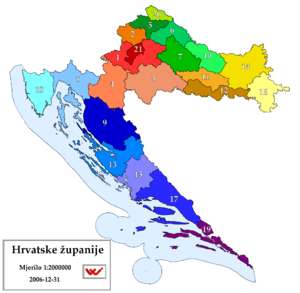
Comitats de République de Croatie